46th Daytime Emmy Awards

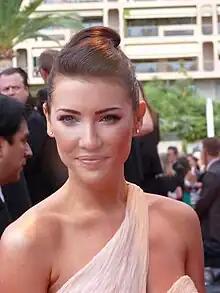
Jacqueline MacInnes Wood, Outstanding Lead Actress in a Drama Series winner

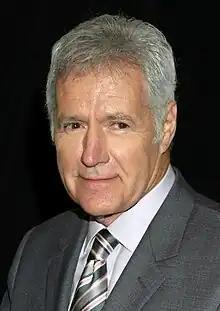
Alex Trebek, Outstanding Game Show Host winner

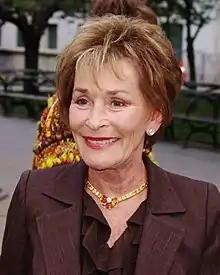
Judy Sheindlin, Lifetime Achievement Award winner

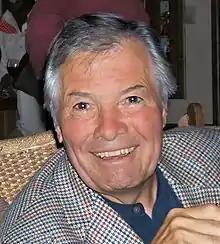
Jacques Pépin, Lifetime Achievement Award winner

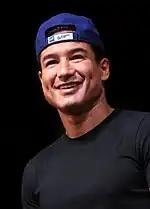
Mario Lopez served as one of the hosts and a presenter during the ceremony

Nominations were announced on March 20, 2019. Winners in each category are listed first, in boldface.